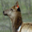
Label: deer